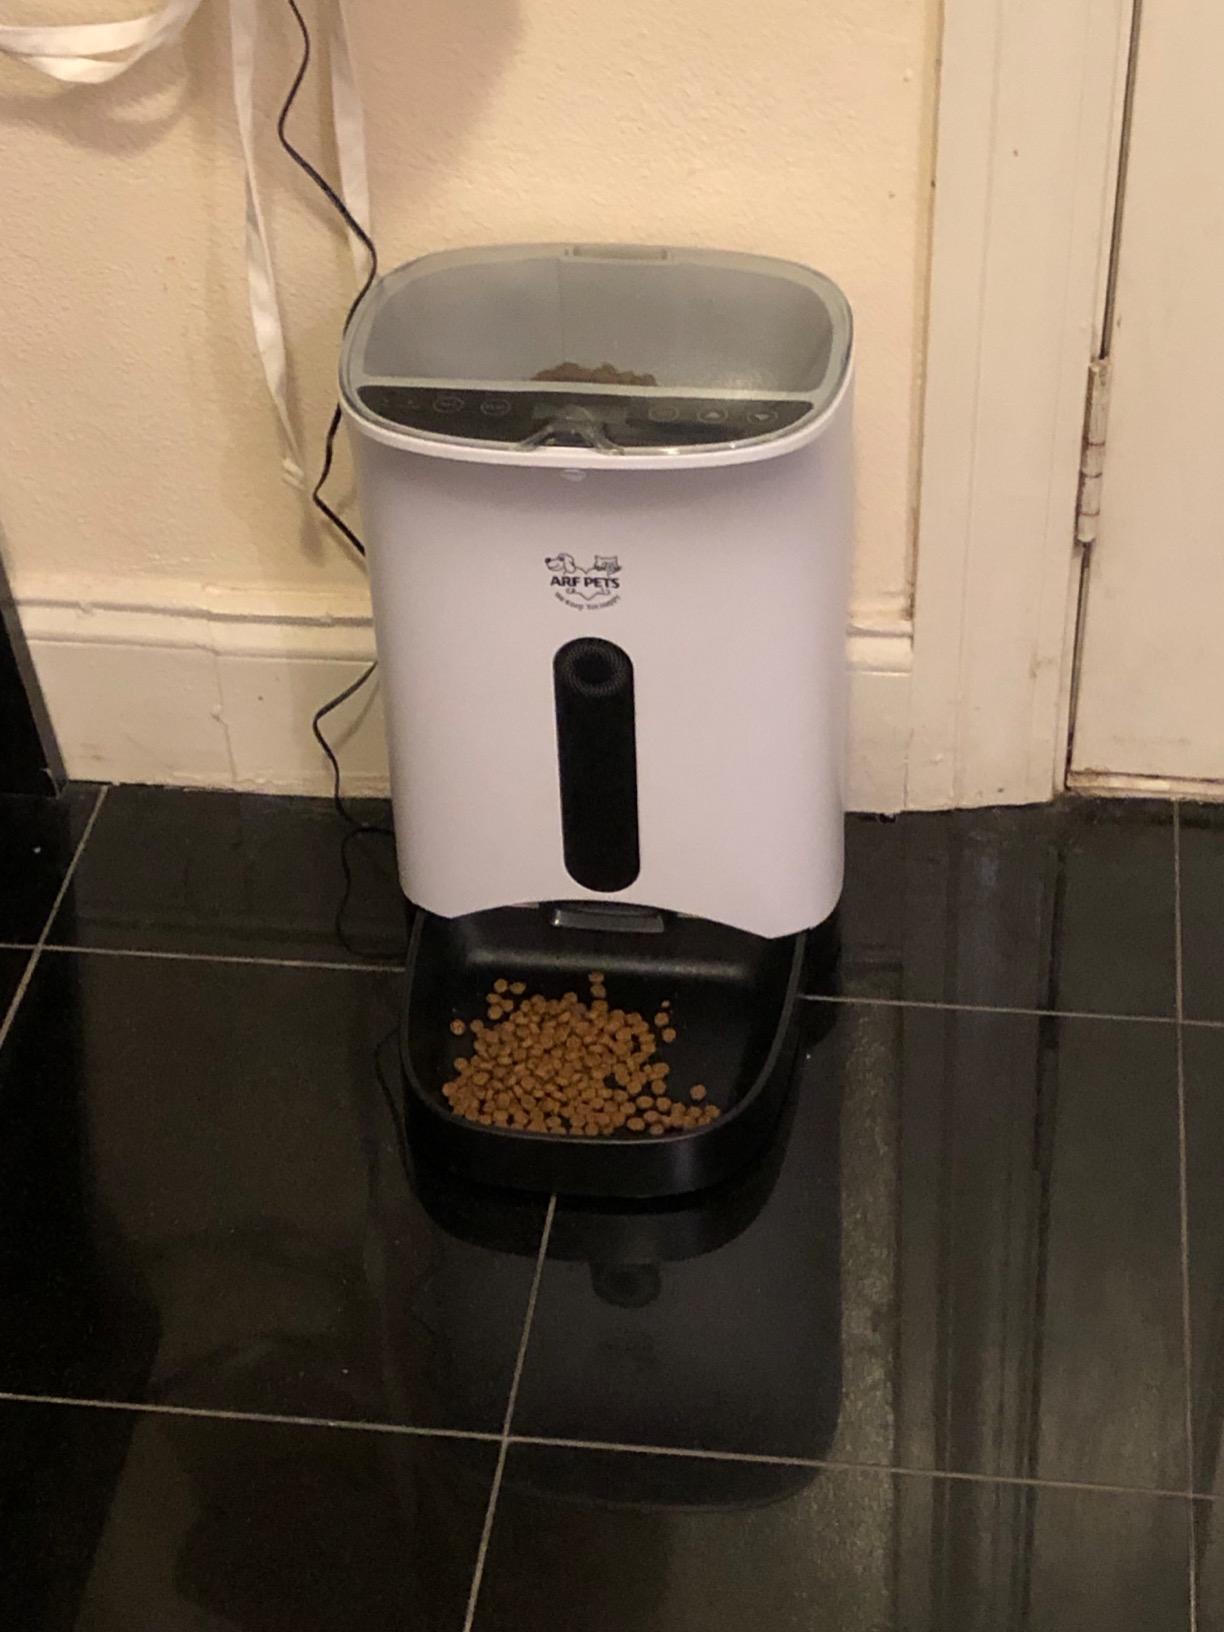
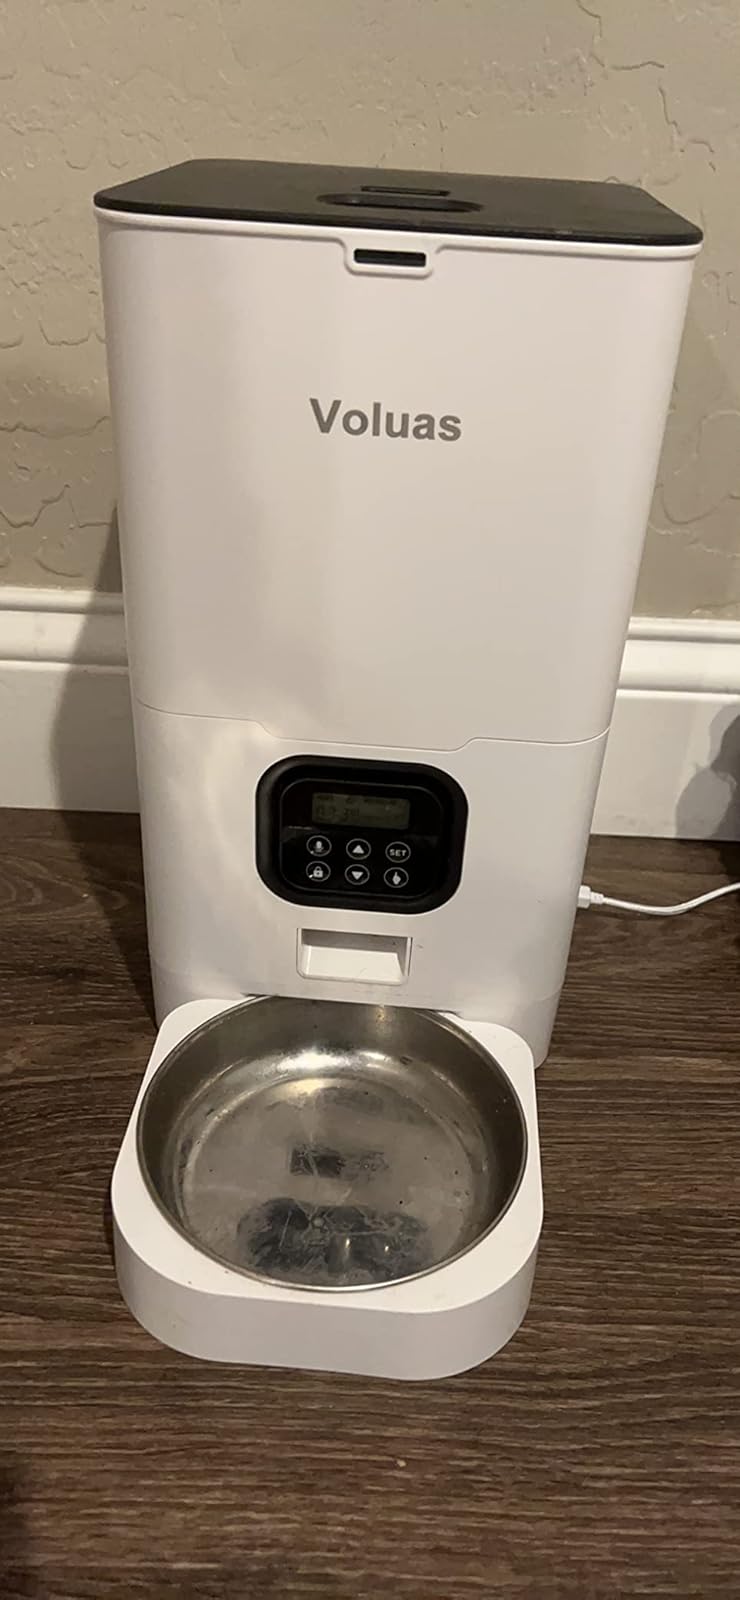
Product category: items_feeder
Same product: no